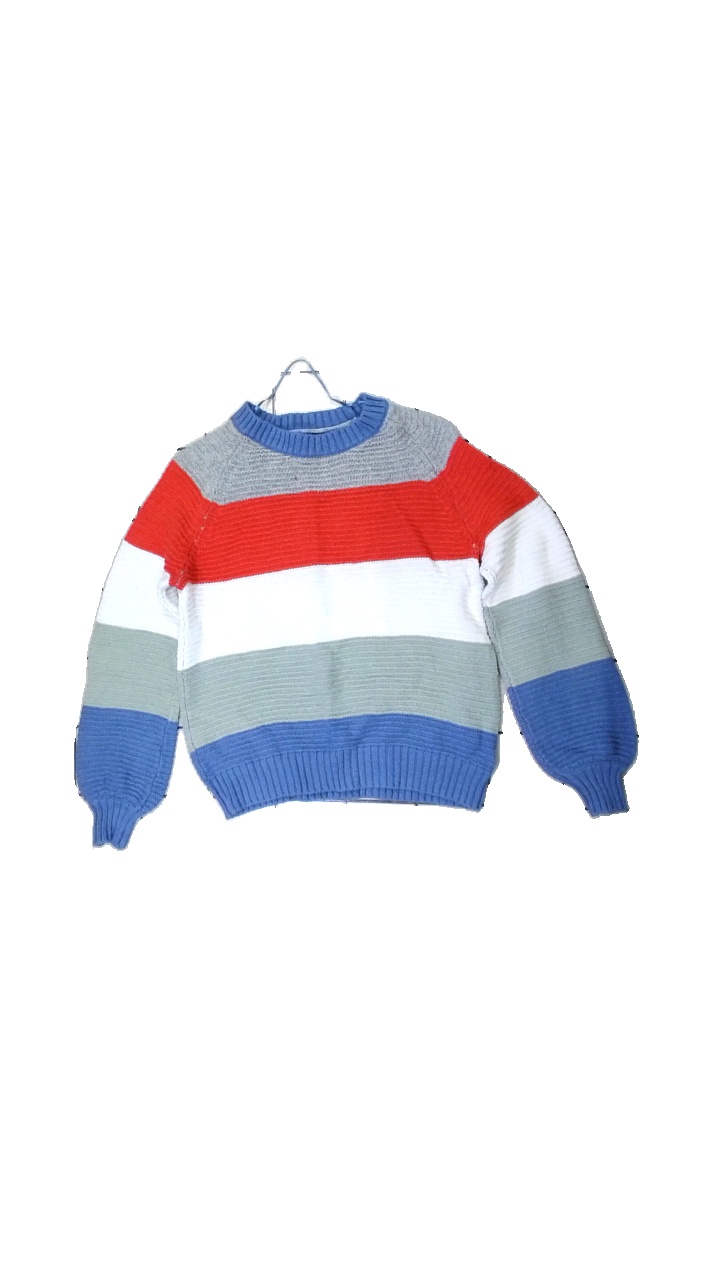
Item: Sweater (Ladies)
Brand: Kappahl
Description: Striped knitted sweater
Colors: Red, White, Blue, Multicolor
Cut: Regular, C-collar
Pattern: Striped
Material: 75% cotton, 25% nylon
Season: All
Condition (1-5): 3
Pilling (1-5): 4
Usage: Reuse
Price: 50-100